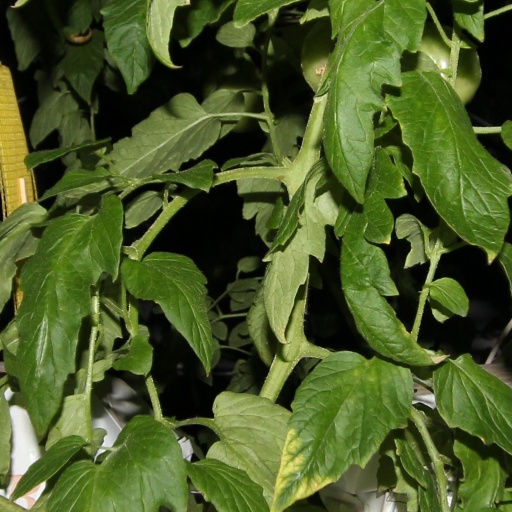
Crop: tomato